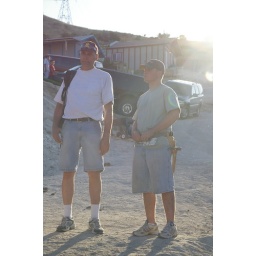
Site 14 outside Tecate Mexico building a house by the TKA students.